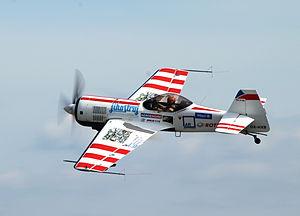
Le Soukhoï Su-31 est un avion de voltige monomoteur russe conçu par Soukhoï comme une version plus légère et plus puissante du Soukhoï Su-29.
L'aviation légère désigne l'ensemble des activités aériennes destinées aux loisirs, aux sports et au tourisme. Cela exclut en principe le travail aérien et le transport de passagers ou de fret mais, en pratique, on retrouve aussi sous ce vocable des petites activités commerciales comme la surveillance aérienne, les avions taxis, la desserte de hubs en passagers ou fret, etc. Les avions ne dépassent pas 5 700 kg et les hélicoptères 2 700 kg.